Georgia Dome

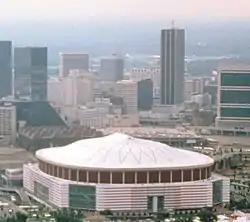
The Georgia Dome during the 1996 Summer Olympics

The Georgia Dome was a domed stadium in the Southeastern United States. Located in Atlanta between downtown to the east and Vine City to the west, it was owned and operated by the State of Georgia as part of the Georgia World Congress Center Authority. Opened in 1992, it was then the second-largest covered stadium in the world by capacity, behind the Pontiac Silverdome. Though the Georgia Dome was a profitable facility, its primary tenant, the Atlanta Falcons of the National Football League, grew dissatisfied with it less than two decades after its opening and began planning for a replacement stadium. It was closed and demolished in November 2017.